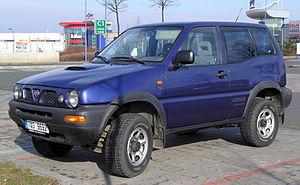
Nissan Terrano est le nom donné au Nissan Pathfinder ou au Dacia Duster dans certains pays. C'est un véhicule tout-terrain commercialisé par le constructeur automobile japonais Nissan.
Le Nissan Terrano II est un véhicule tout-terrain à transmission intégrale dite enclenchable, aussi appelé Nissan Mistral au Japon. Élaboré en collaboration avec Ford, il a été commercialisé en 1993 en remplacement du Terrano.